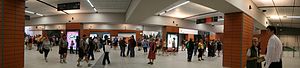
Brisbane / Infrastruktur / Transport
Undergrundsbusstationen King George Square Busway Station
Brisbane er hovedby, største by i den australske delstat Queensland og den tredjestørste by i Australien. Brisbanes metropolområde har en befolkning på 2,3 millioner og hele den sammenvoksning af byområder, der ligger i det sydøstlige Queensland centreret omkring Brisbane, tæller mere end 3,4 millioner indbyggere. Brisbanes centrale forretningsdistrikt ligger på nordsiden af en af floden Brisbane Rivers mange bugtninger, omkring 10 km fra udmundingen i Moreton Bay. Det er samme sted, som den oprindelige europæiske bosættelse lå. Metropolområdet strækker sig i alle retninger på flodsletten fra Moreton Bay i øst til bjergkæden Great Dividing Range i vest. Byen er opdelt i flere lokalregeringsområder. City of Brisbane dækker den centrale del af byen og er Australiens mest befolkningsrige lokalregering.